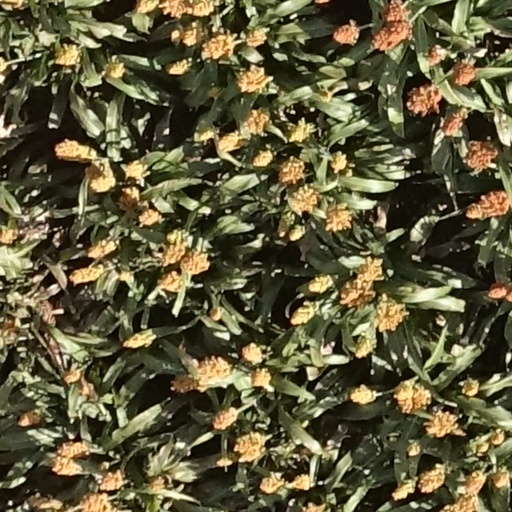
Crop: sorghum